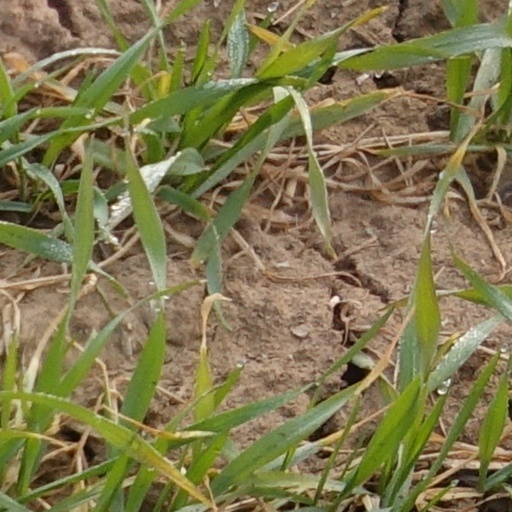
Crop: wheat